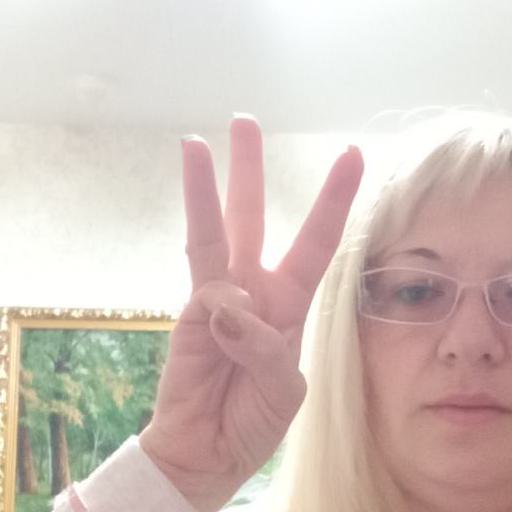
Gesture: three